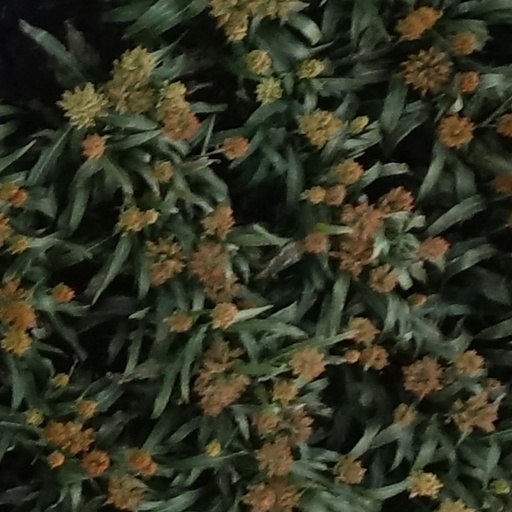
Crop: sorghum